Amuzgos

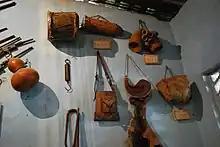
Display at the Amuzgo Community Museum

There have been various efforts to preserve and promote Amuzgo culture and society. The first Encuentro Regional Amuzgo Sobre Derechos y Participación Indígena (Regional Encounter for Indigenous Rights and Participation) was sponsored by the Secretaría de Desarrollo Social (SEDESOL) in Xochistlahuaca to have representative of the various Amuzgo communities meets and discuss political and social issues. The Museo Comunitario Amuzgo was established in 1990 in Xochistlahuaca with two halls. One of these is dedicated to the archeological pieces found in the region. The other is dedicated to the region's handcrafts. The Amuzgo community of Xochistlahuaca has partnered with the Universidad Autónoma Metropolitana to develop programs related to research, cultural diffusion and networking in order to preserve and promote the Amuzgo culture. One important aspect of this work is related to traditional textiles. These textiles are done on backstrap looms and have a repertoire of various designs which have a set of meanings referred to as a "graphic language." The Amuzgo organization is called Liaa' Ljaa', which consists of 59 weavers from the town, headed by Juana Santa Ana Guerrero.